Cornelis Poortman

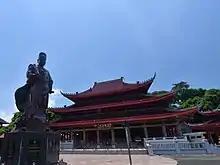
The Sam Po Kong temple and the statue of admiral Zheng He.

As written by Parlindungan, Poortman led a search of the Sam Po Kong Temple in Semarang and transported the Chinese language manuscripts there, some of which were 400 years old at the time, needing as much as 3 "cikar" (carts drawn by oxen), in 1928 in the framework of the task assigned by the colonial government Dutch to investigate whether Raden Patah was a Chinese or not. Although his existence has not really been able to be proven, or whether it is another person but is in the same position at that time, Mangaraja Onggang Parlindungan has quoted many of Poortman's alleged life story in his book "Tuanku Rao", which was later cited frequently by Slamet Muljana in his book "Runtuhnya Kerajaan Hindu-Jawa dan Timbulnya Negara-Negara Islam di Nusantara" (The Collapse of the Hindu-Javanese Empire and the Emergence of Islamic Countries in the Archipelago) and in other analysis.